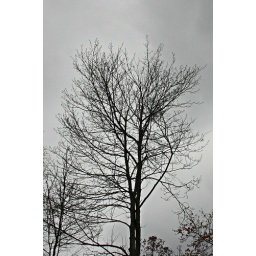
tree in black